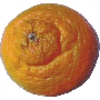
Label: Mandarine 1